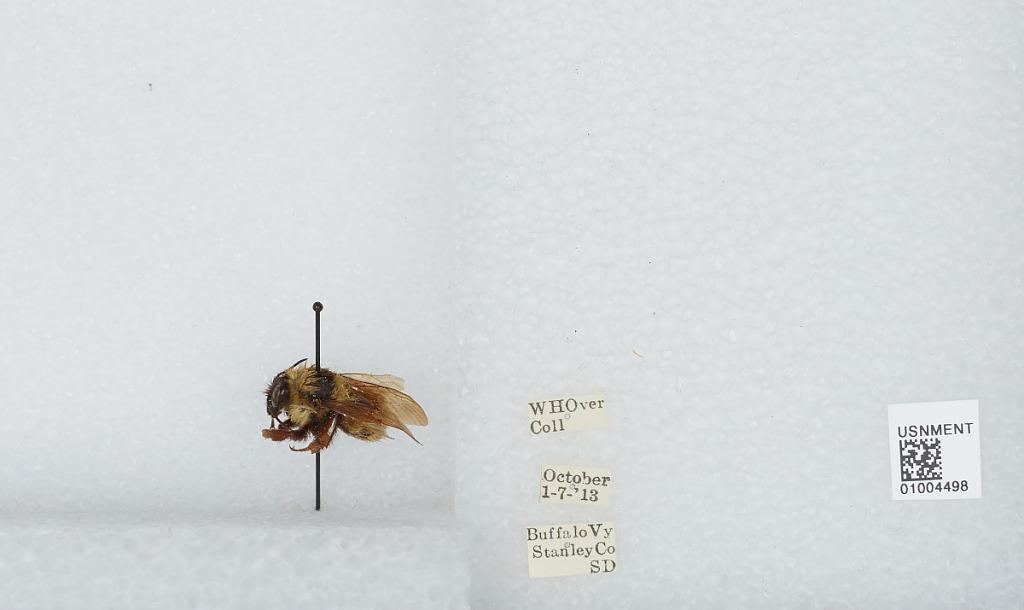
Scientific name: Bombus (Fervidobombus) fervidus fervidus (Fabricius)
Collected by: W. Over
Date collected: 1913-10-1
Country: United States
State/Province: South Dakota
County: Stanley
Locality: Buffalo Valley